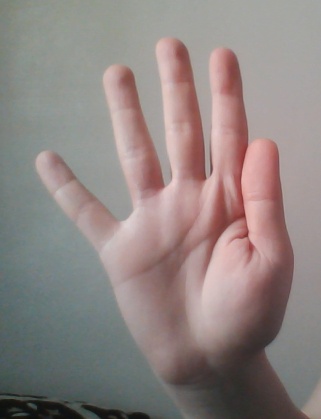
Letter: sheen